Francisco Coelho Maduro Dias

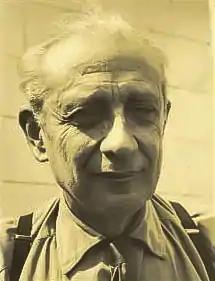

Francisco Coelho Maduro Dias (Angra do Heroismo, 12 February 1904 – Angra do Heroismo, 21 December 1986) was a Portuguese poet, painter, sculptor, illustrator, teacher, set designer and an overall "theatre man". He was one of the founders of the Instituto Histórico da Ilha Terceira (literally "Historical Institute of Terceira Island"), having an important role in the cultural scene of the first half of the Azorean twentieth century.